San Blas, Nayarit

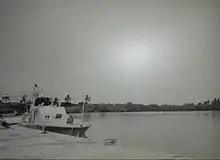
A dock in San Blas

During the colonial period, hardwood forests provided the raw materials for ships that did a brisk trade with the Philippines and the Manila galleon until the shipping moved to the port at Manzanillo, and later to Acapulco.